William H. Woodin

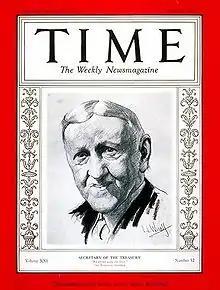
Secretary of the Treasury "'William H. Woodin", (1933 "Time")

Woodin was a Republican businessman and was a major contributor to Roosevelt's campaign in 1932. Woodin served as the Treasury Secretary from March 4, 1933, until he resigned effective December 31, 1933. Because of his poor health, for some weeks in 1933 Treasury Under-Secretary Dean Acheson served as the Acting Secretary of the Treasury. Woodin was involved in major decisions that the new Roosevelt administration made to combat the Great Depression.